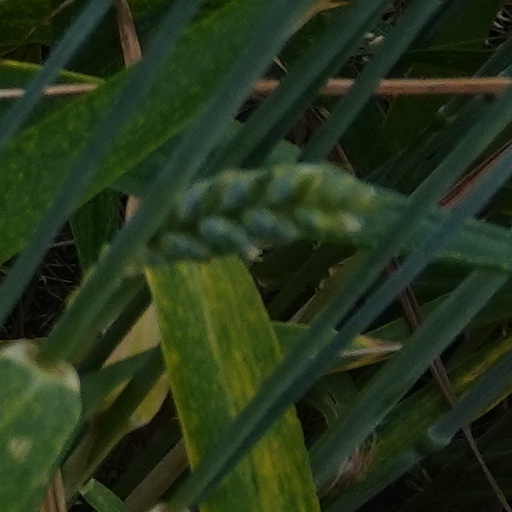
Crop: wheat